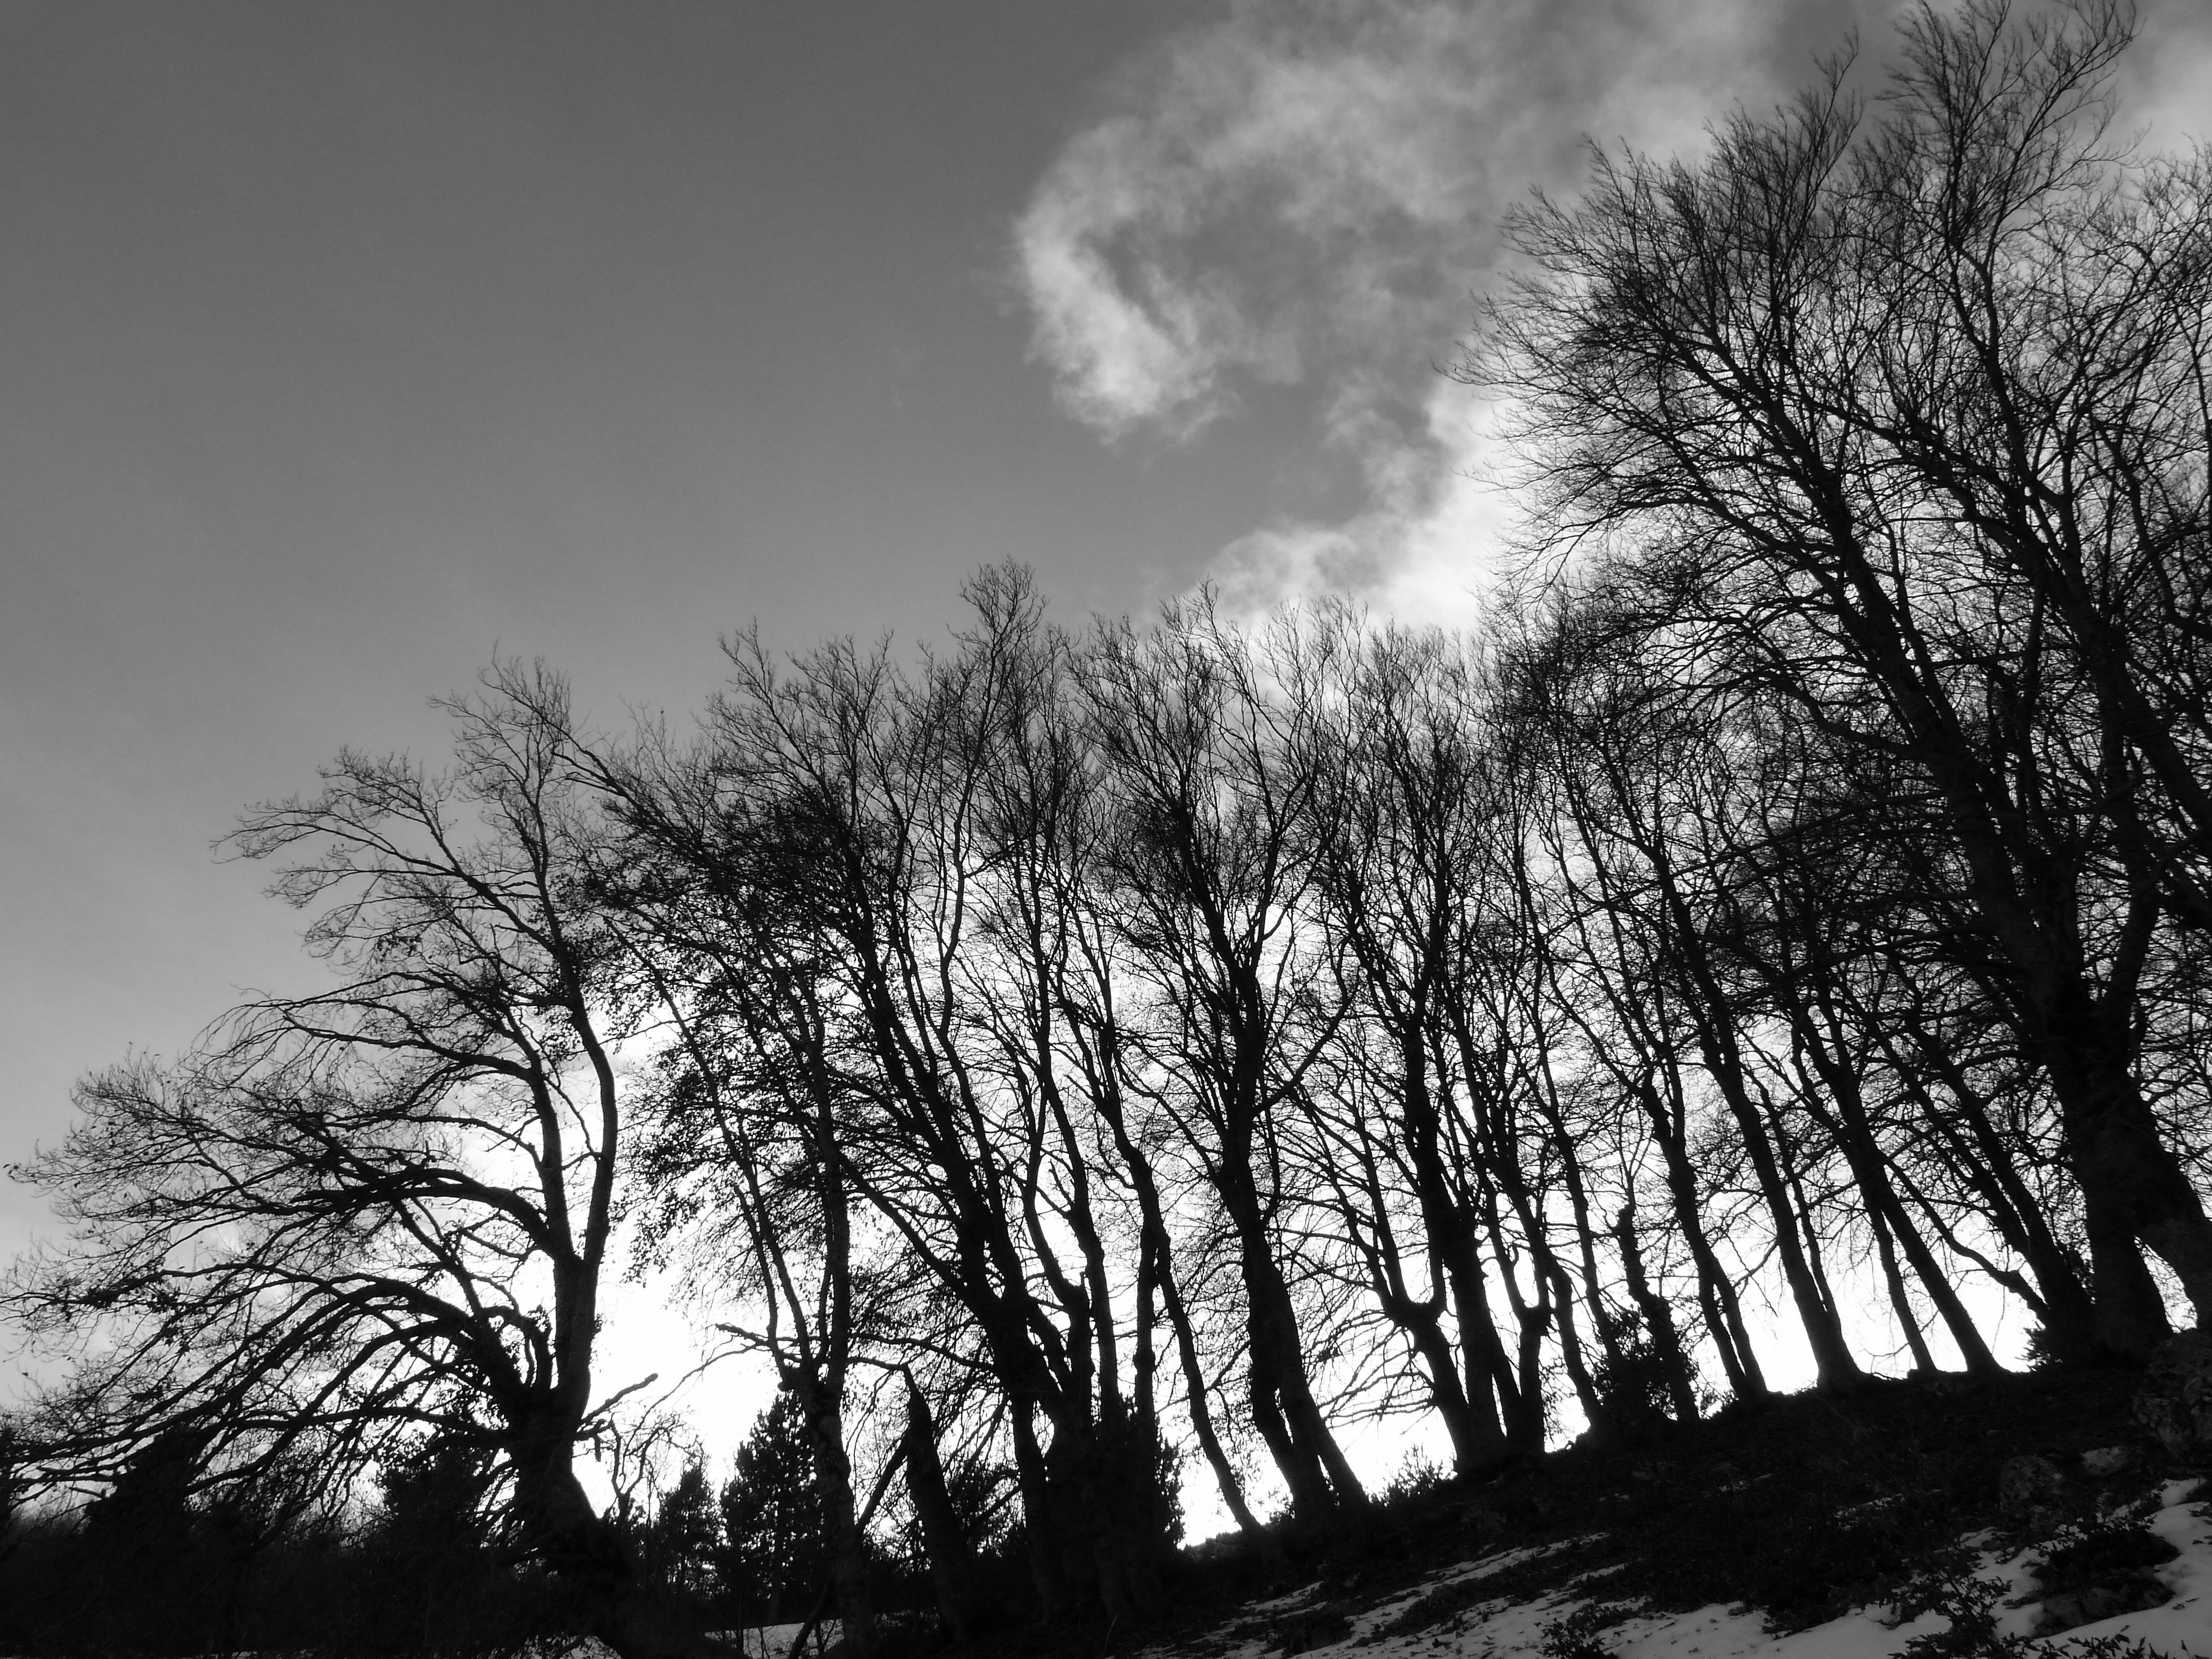
tree, nature, forest, grass, branch, snow, winter, cloud, black and white, plant, sky, sunlight, wind, atmosphere, contrast, darkness, monochrome, winter landscape, trees, landscapes, light and shade, monochrome photography, atmospheric phenomenon, woody plant